Brazilian Western

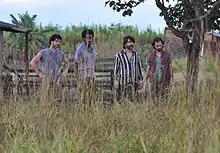
Actors during the shootings.

The main cast of the movie was confirmed on February 9, 2011. Fabrício Boliveira was chosen to play the main role, João de Santo Cristo; Ísis Valverde was confirmed as his love interest Maria Lúcia; and Felipe Adib will be the antagonist Jeremias. On April 15, 2011, Cinara Leal was chosen to play Teresa, since Fabiula Nascimento had to leave the film due to her busy schedule.